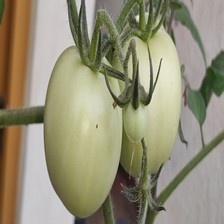
Label: tomato